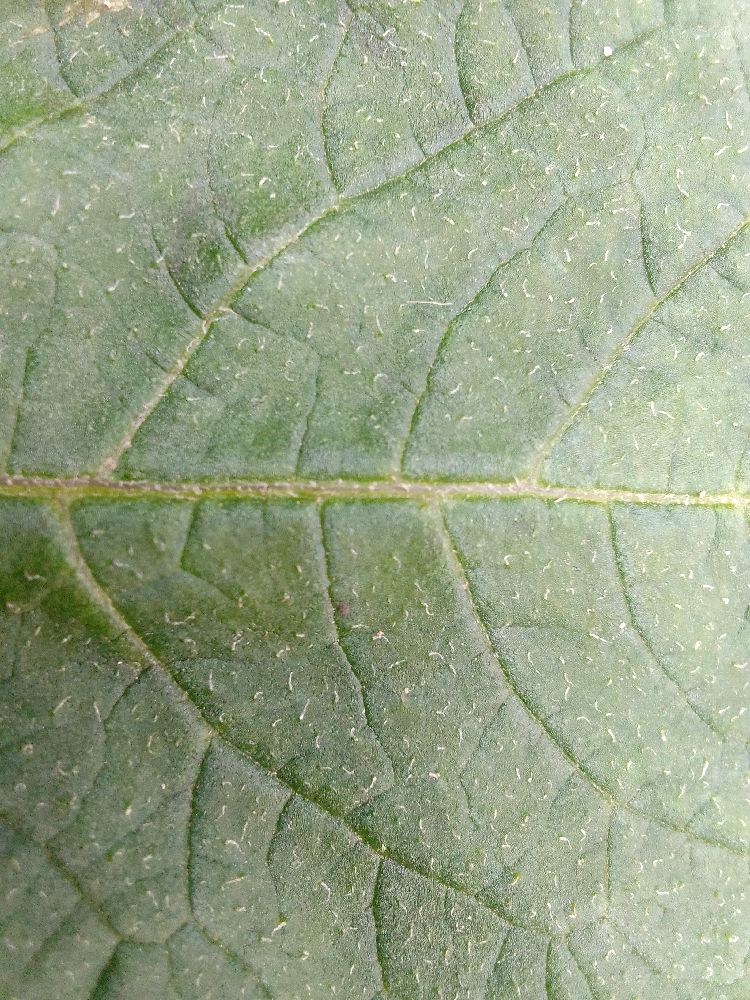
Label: Healthy